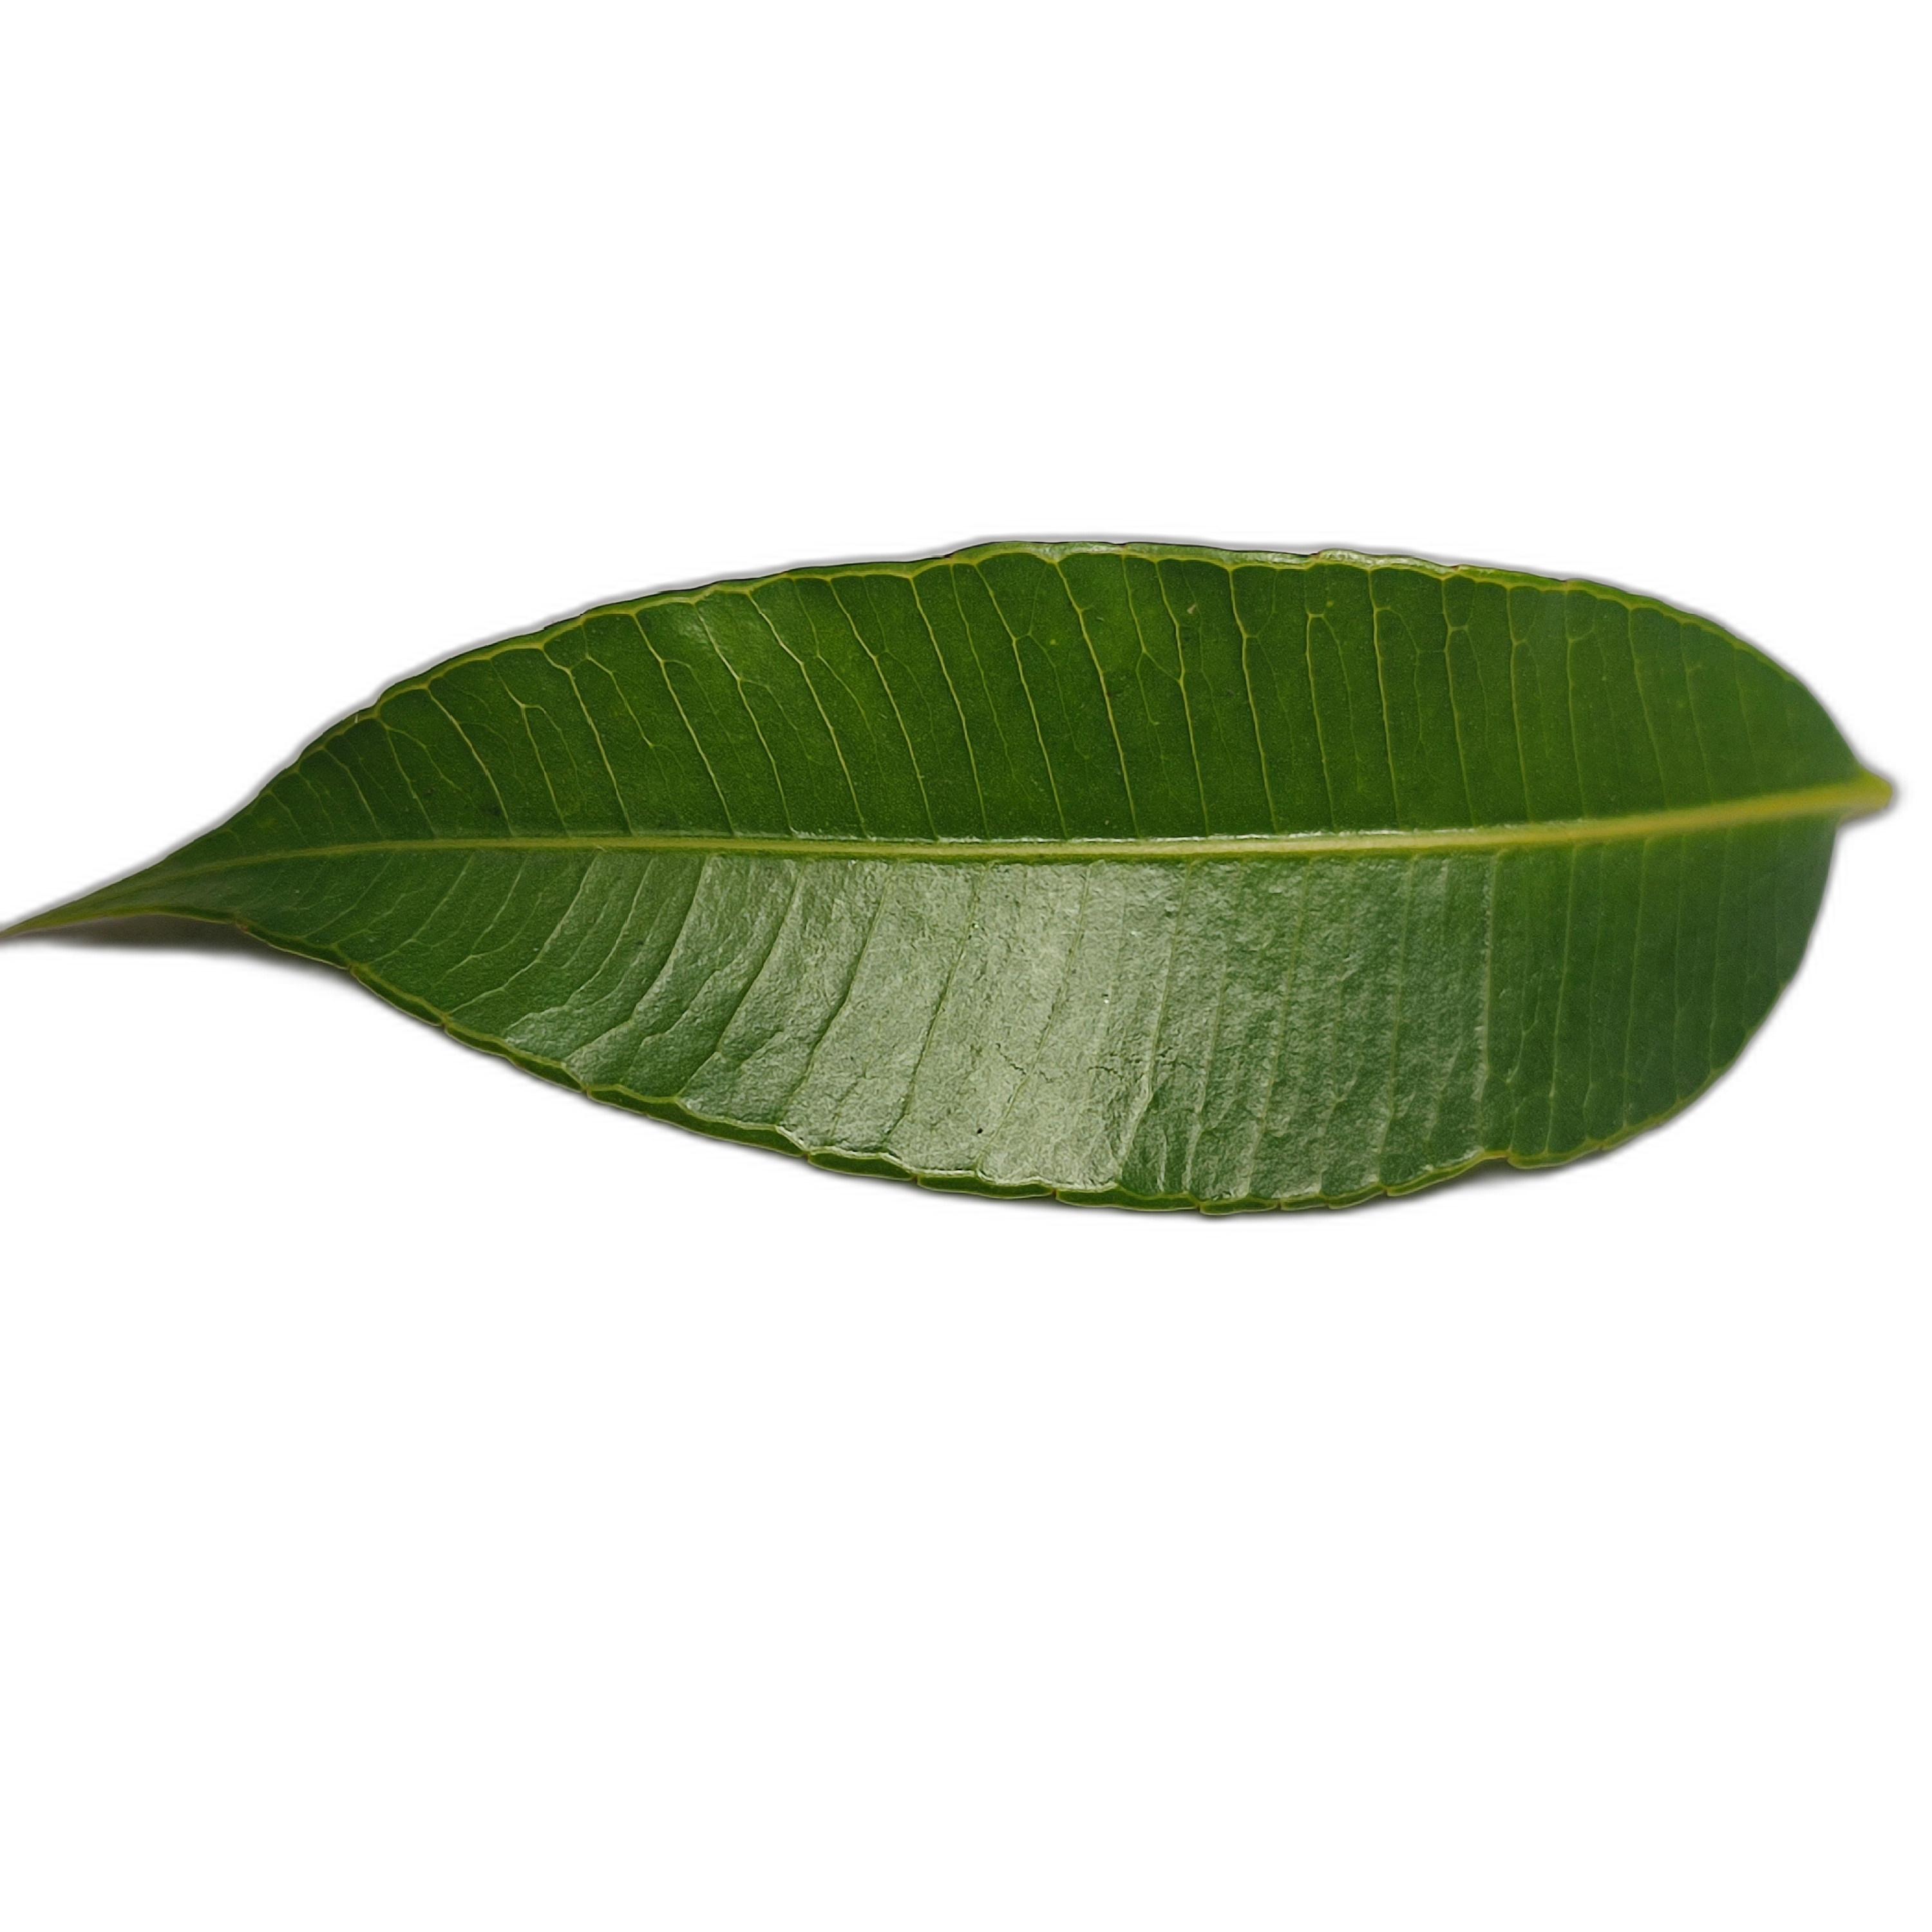
Label: healthy